Shawano, Wisconsin

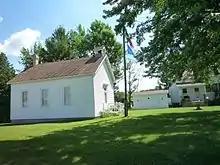
The Shawano County Historical Society operates a museum with several restored, historic buildings.

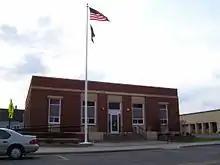
Shawano Post Office, listed on the National Register of Historic Places

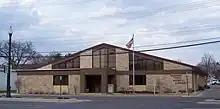
Shawano City County Library

As of the census of 2010, there were 9,305 people, 3,960 households, and 2,299 families residing in the city. The population density was . There were 4,309 housing units at an average density of . The racial makeup of the city was 82.4% White, 0.7% African American, 12.3% Native American, 0.4% Asian, 0.1% Pacific Islander, 1.2% from other races, and 2.8% from two or more races. Hispanic or Latino people of any race were 3.1% of the population.